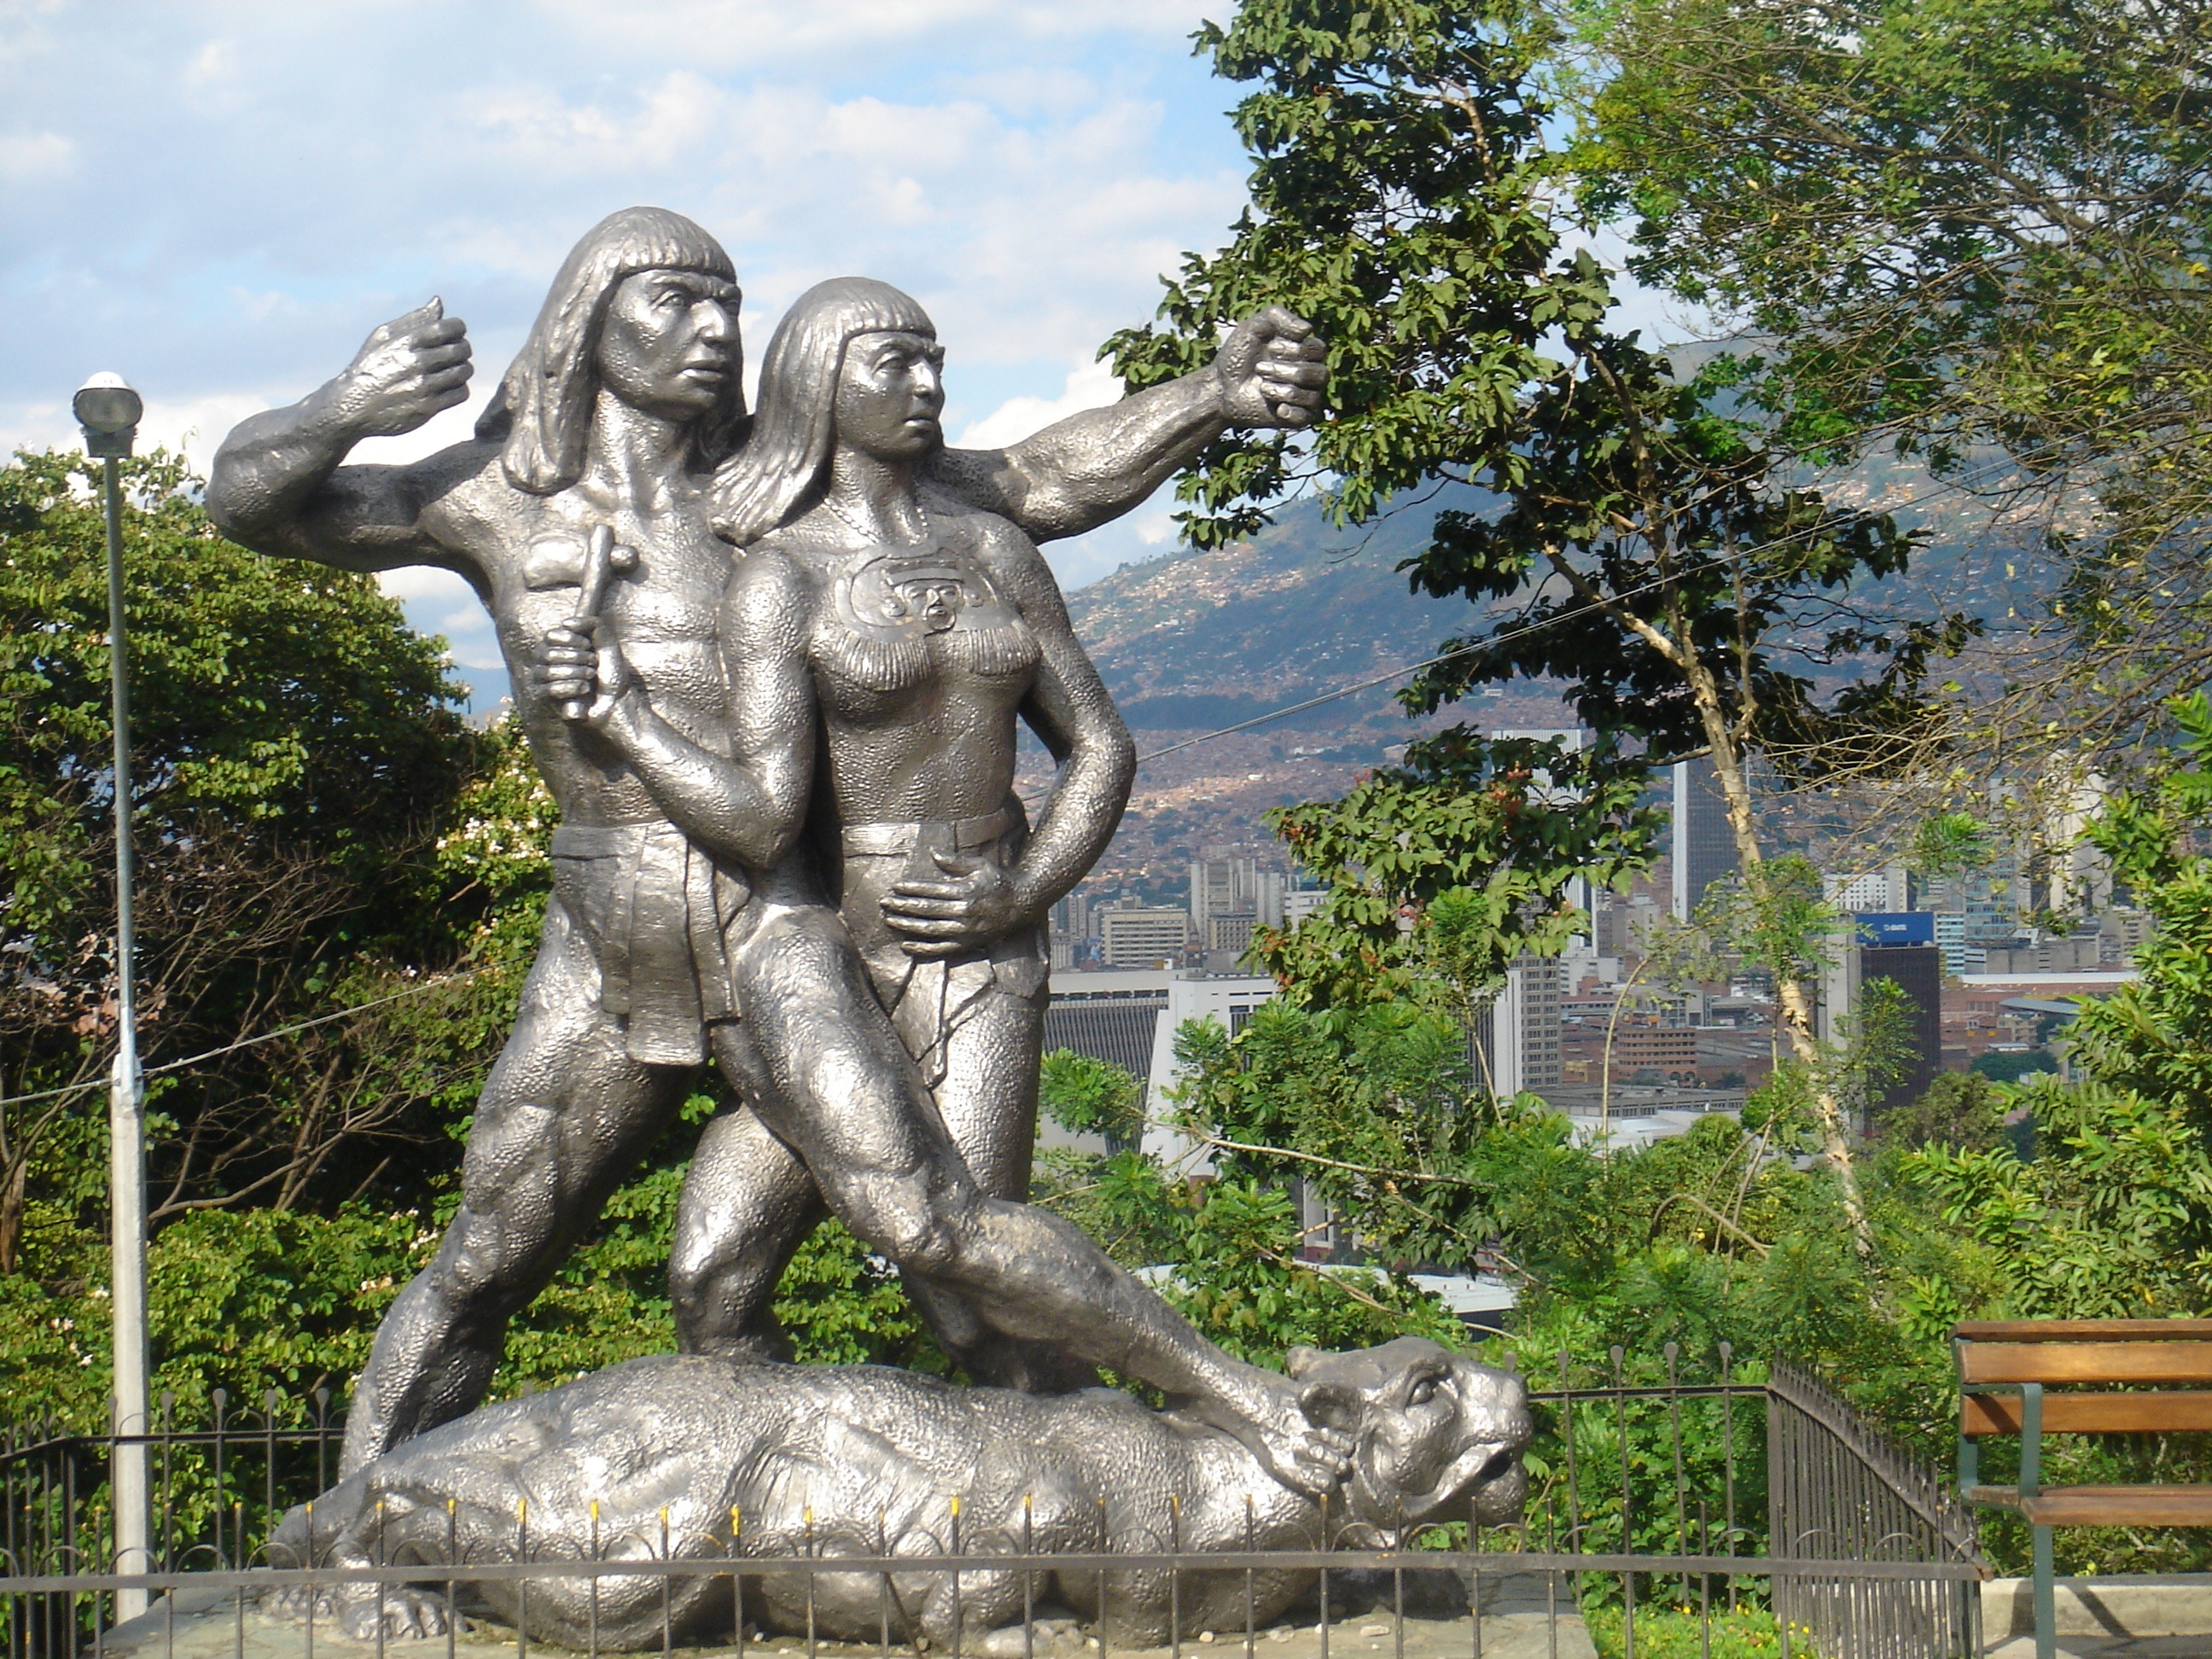
tree, grass, creative, monument, statue, artistic, metal, metal work, craft, garden, tourism, artwork, sculpture, art, creativity, design, colombia, medellin, stone carving, metal sculpture, classical sculpture